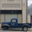
Label: pickup_truck